Bladder stone

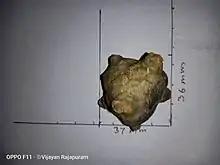
A bladder stone removed from a patient.

A bladder stone is a stone found in the urinary bladder.